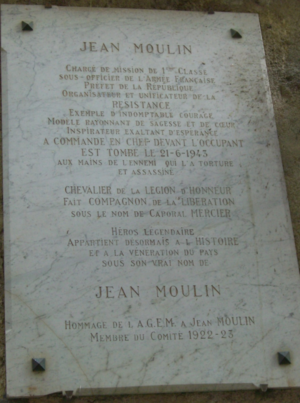
Plaque en hommage à Jean Moulin déposée par l'Association Générale des Étudiants de Montpellier
L’Association Générale des Étudiants de Montpellier est une association d'étudiants en France créée le 25 février 1887 à Montpellier. Après une recréation en 1907, elle est dissoute en 1993.